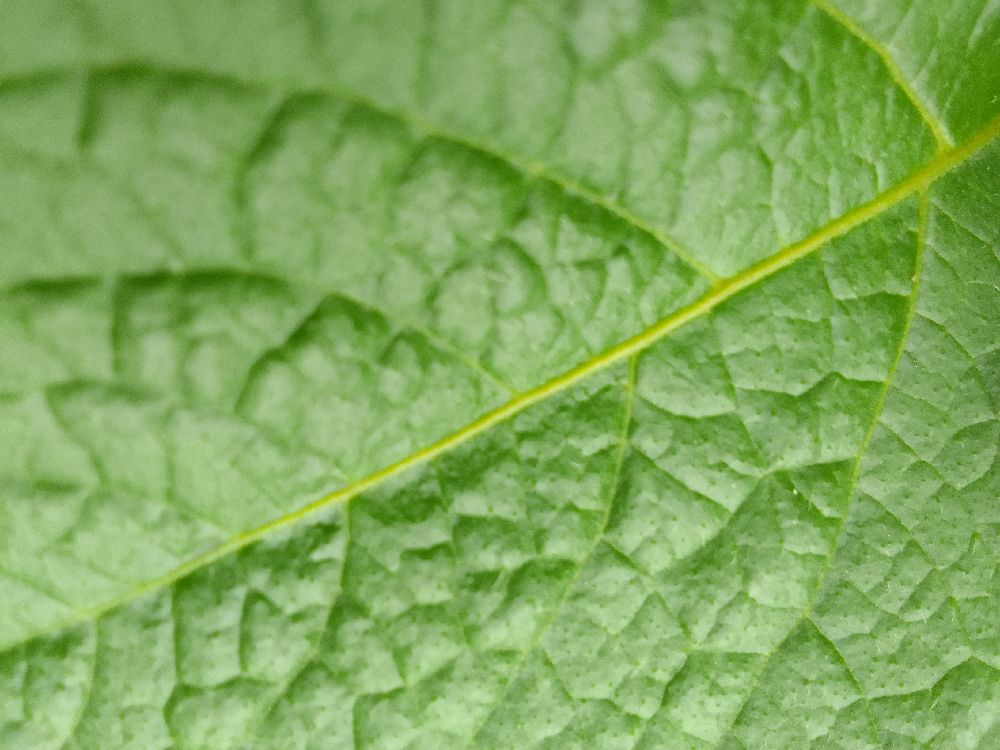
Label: Healthy